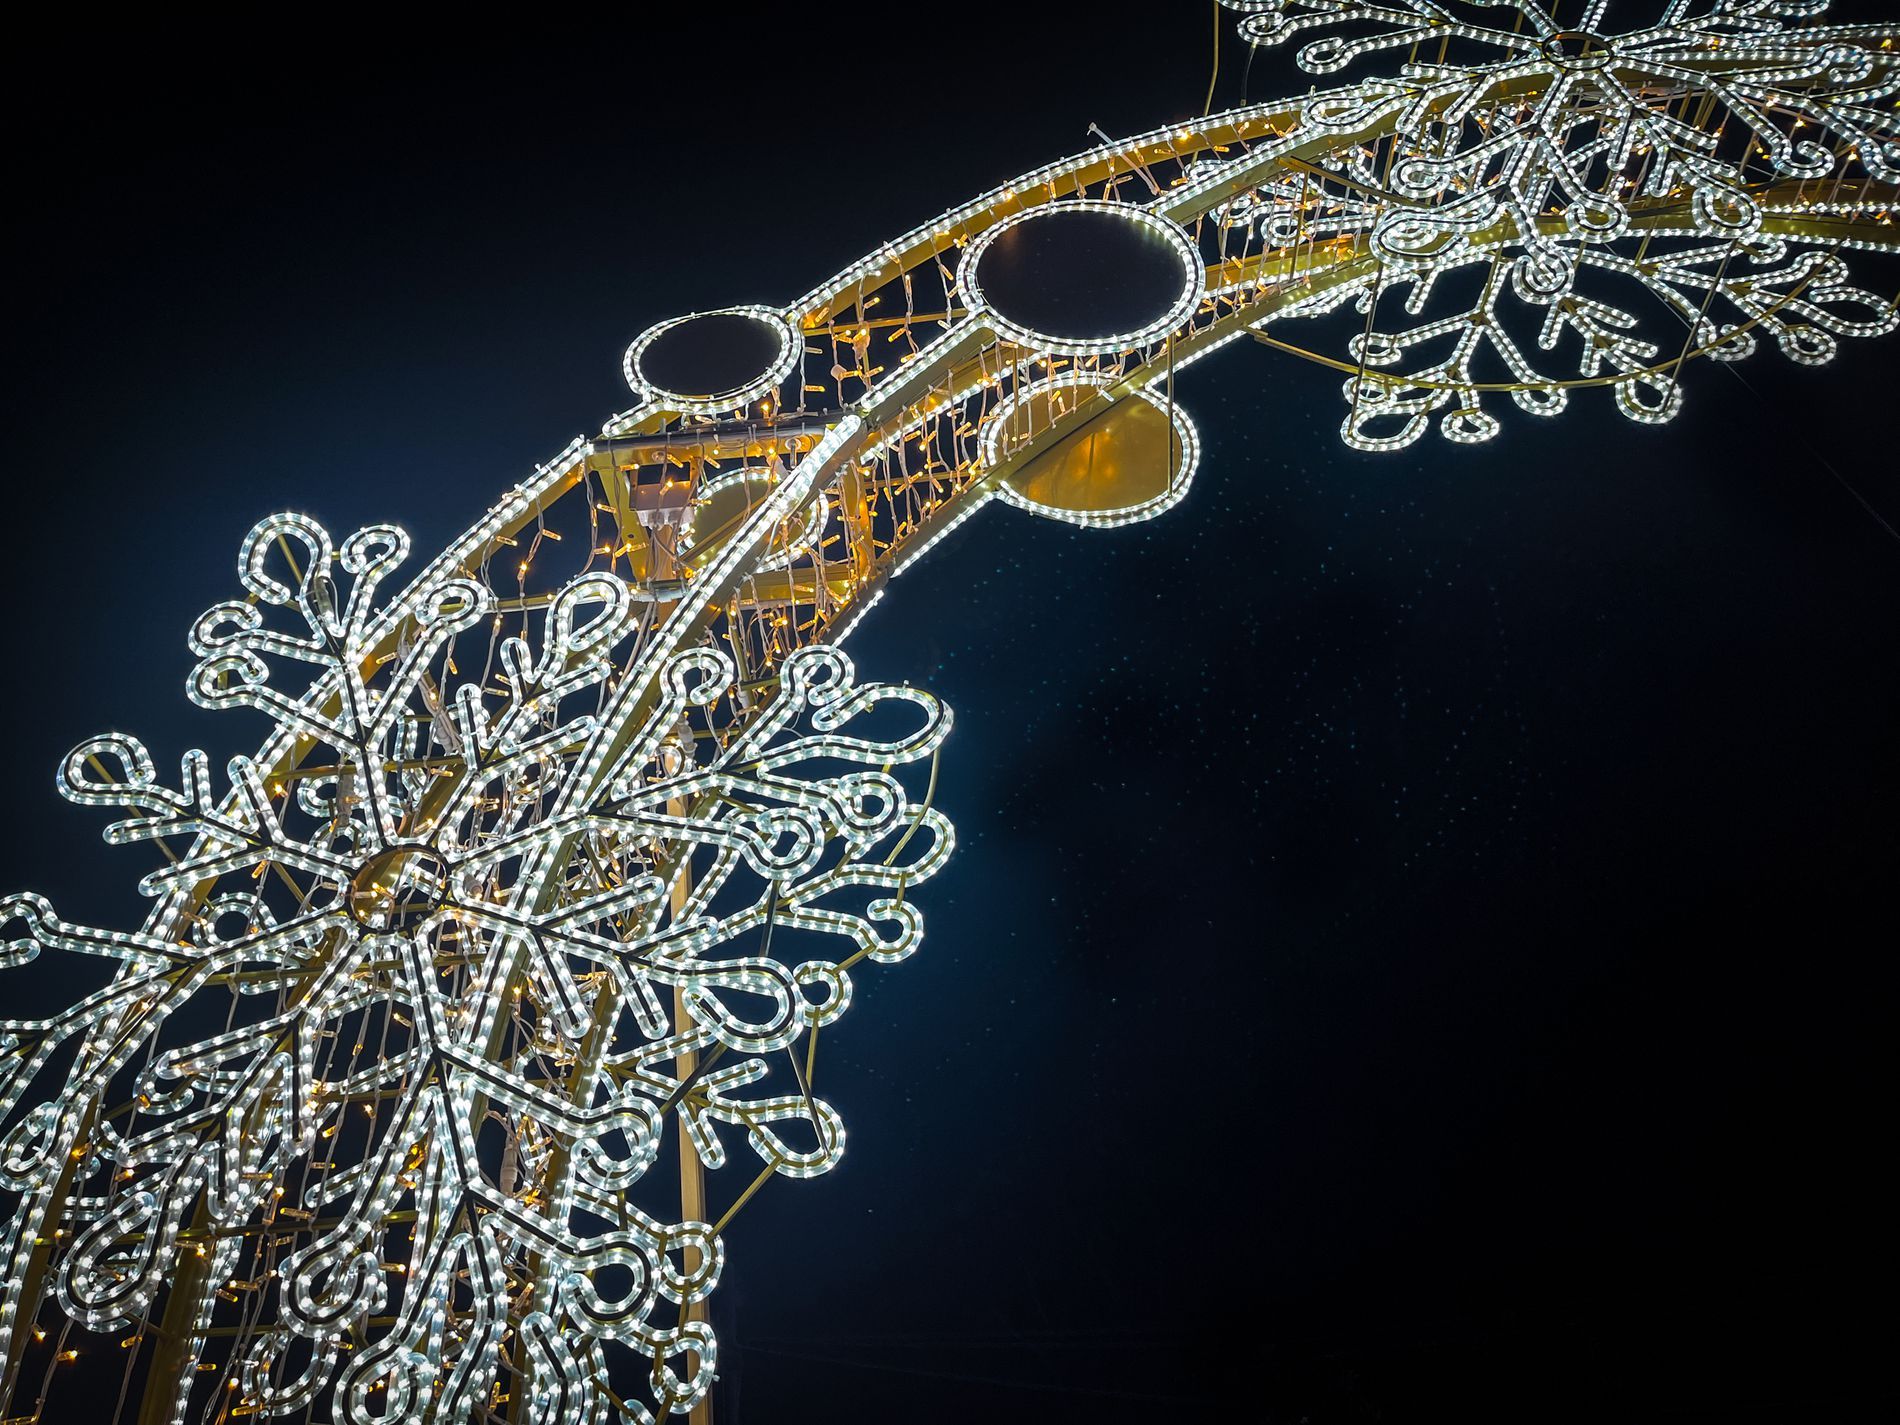
lighting decoration
A lighting fixture shaped like snow decorates a metal base while night falls in the background; the light is white.
A photo captures a view of white lighting decorations in the shape of a snowflake with a metal base and night as the background, creating a festive atmosphere reminiscent of Christmas holidays .
Labels: Lighting, Pattern, Outdoors, Amusement Park, Nature, Fun, Ferris Wheel, Accessories, Snow, Night, Carnival, Fractal, Ornament, Urban
Camera: Apple iPhone 13
Lens: iPhone 13 back dual wide camera 5.1mm f/1.6
Aperture: F1.6
Exposure: 1/100 sec
ISO: 50
Focal length: 5.1 mm